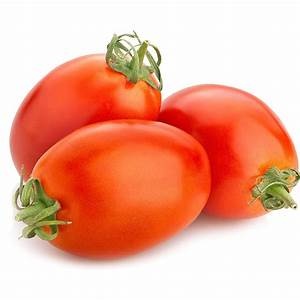
Label: tomato